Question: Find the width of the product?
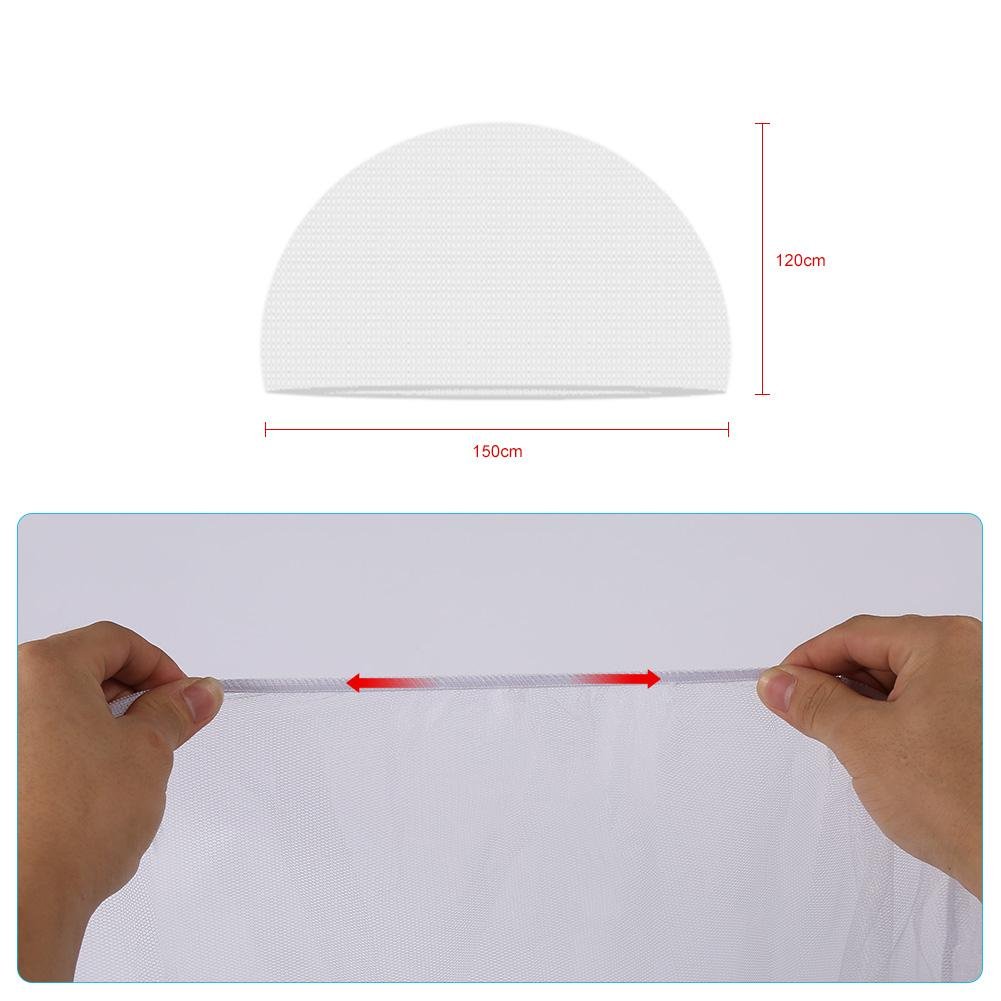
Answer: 120.0 centimetre